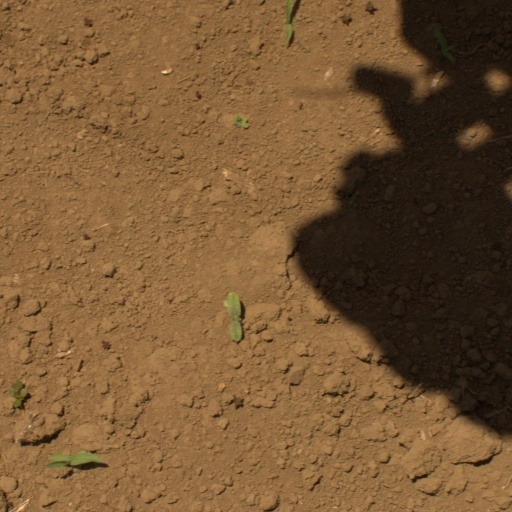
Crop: Jerusalem artichoke